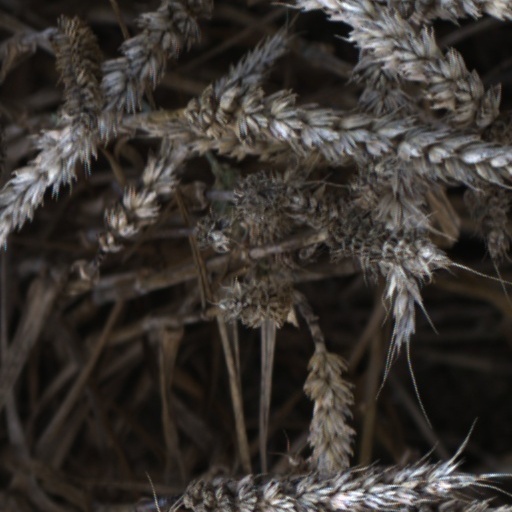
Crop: wheat